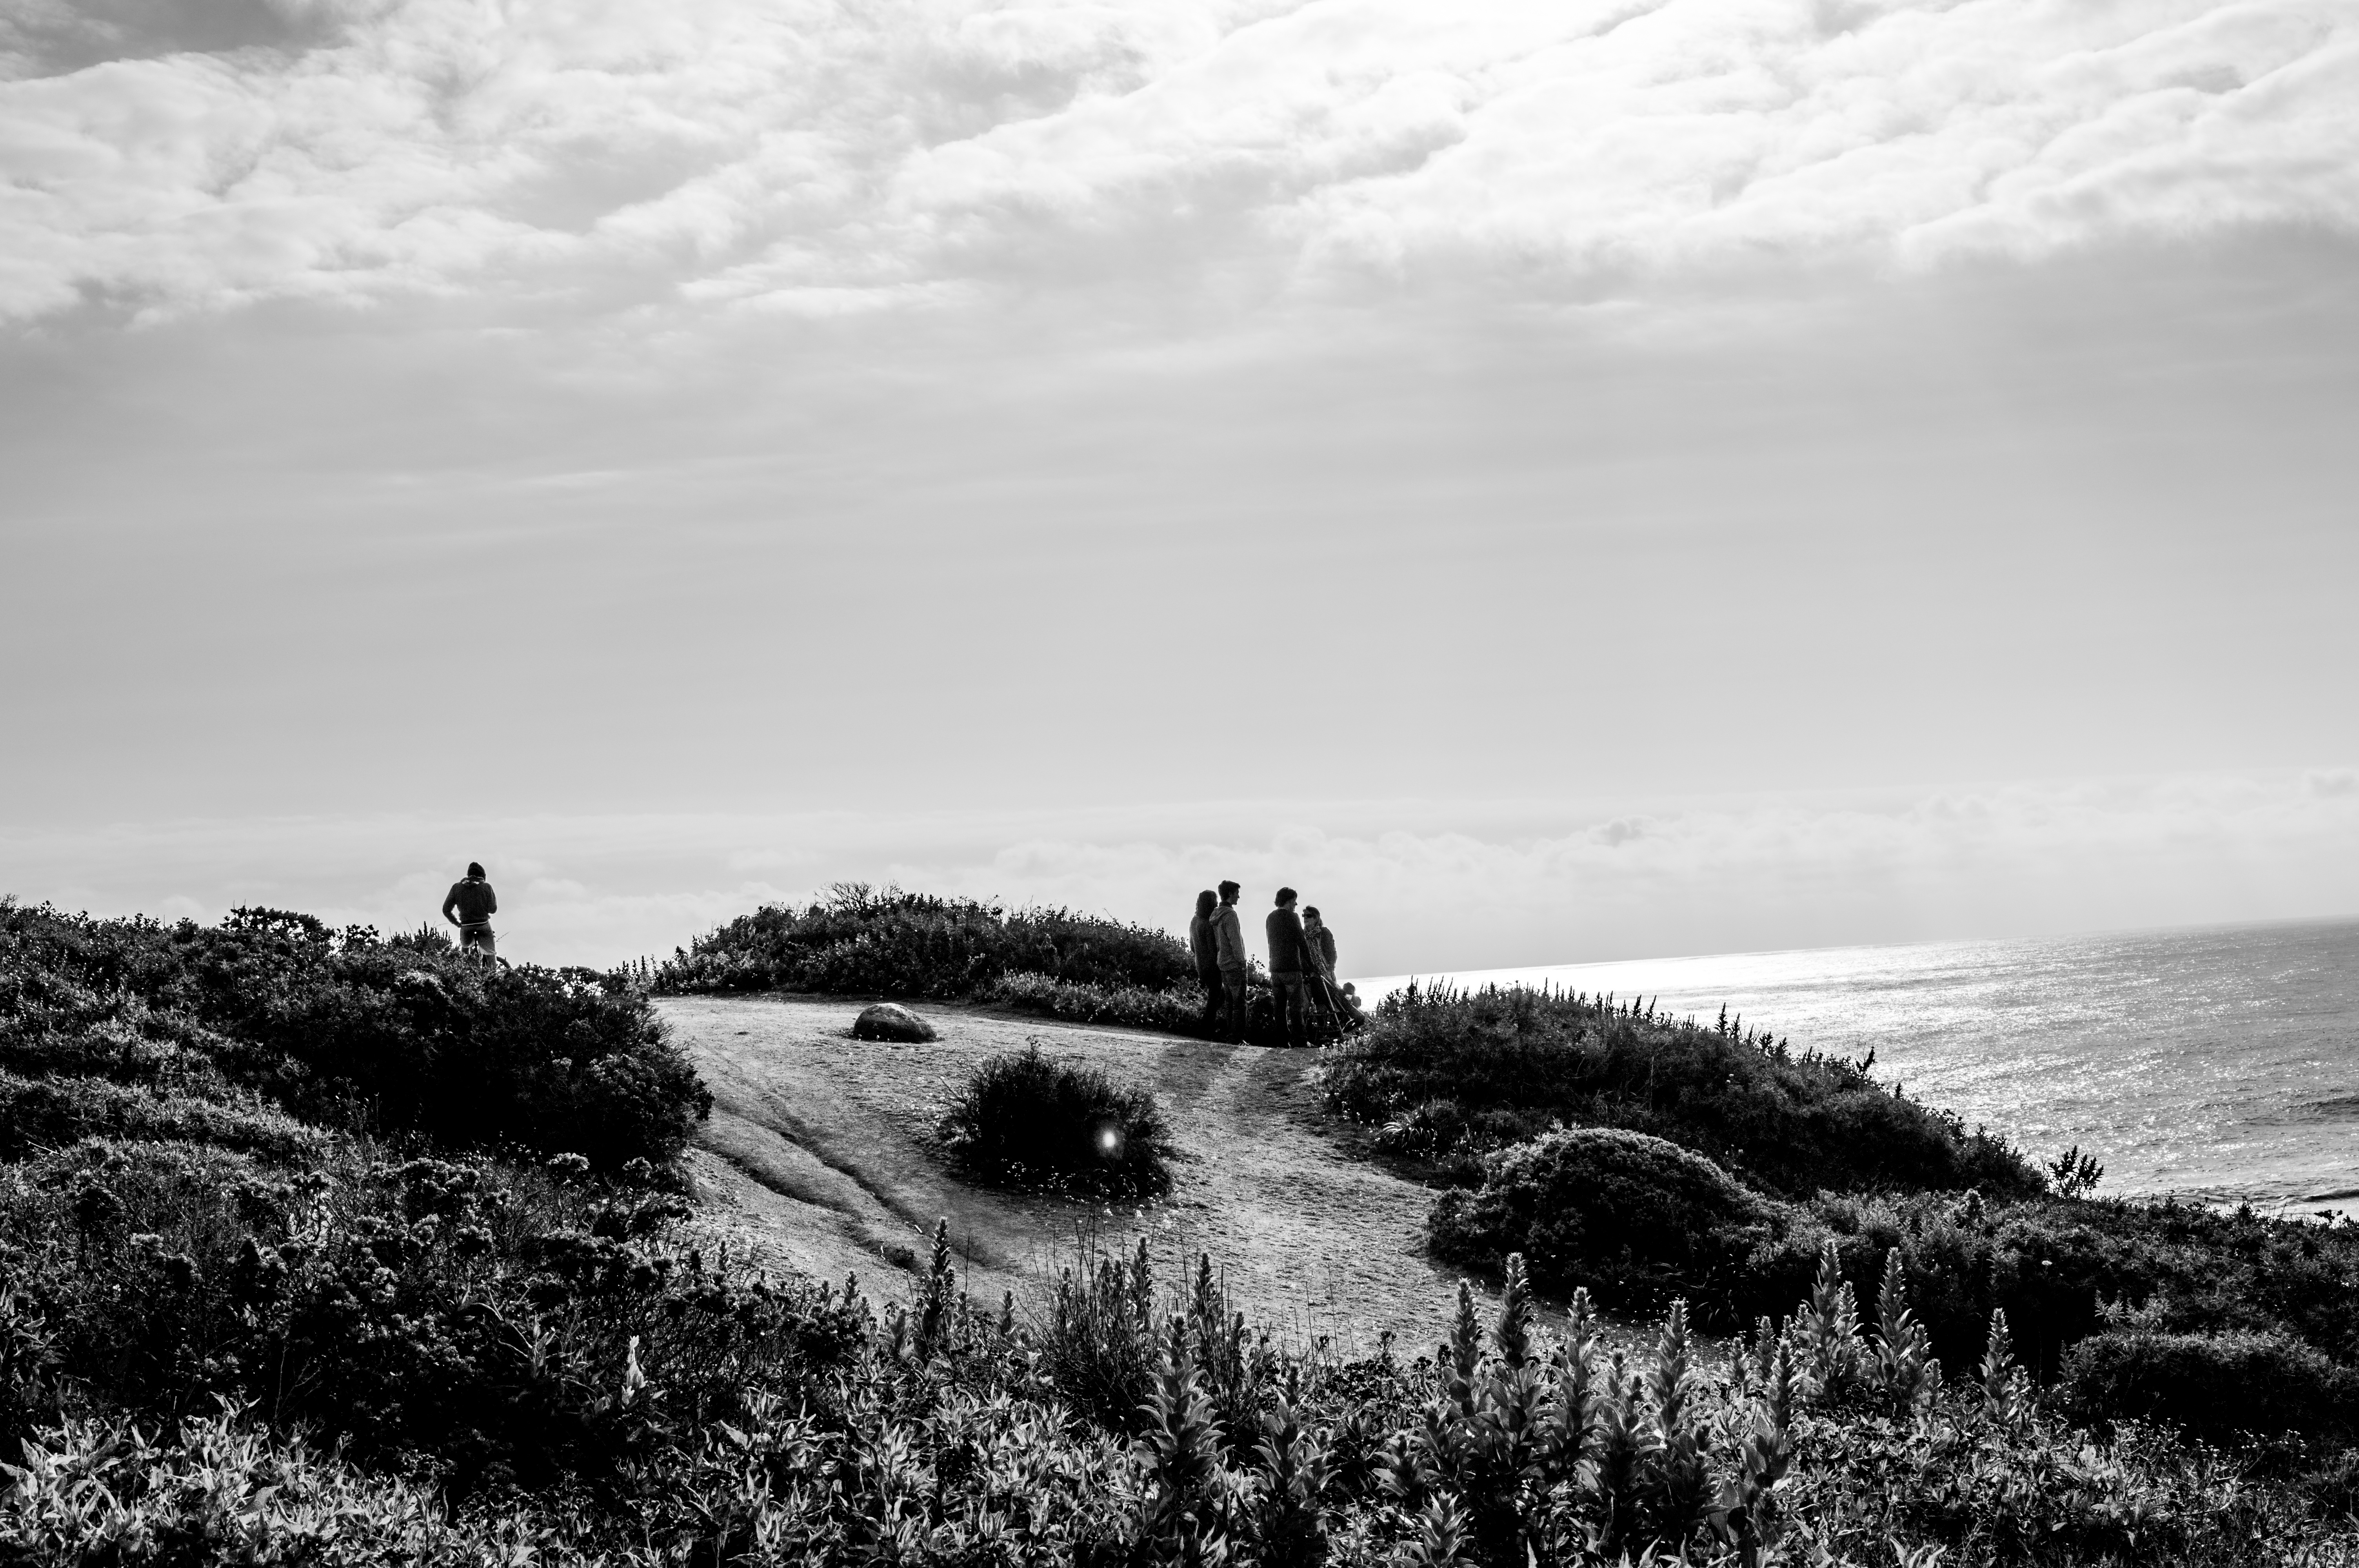
landscape, sea, coast, nature, sand, rock, ocean, horizon, mountain, cloud, black and white, sky, white, photography, hill, shore, wave, tower, weather, monochrome, loch, rural area, monochrome photography, atmospheric phenomenon